Suhi Potok

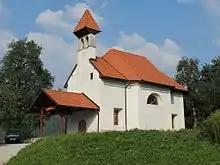
Saint Andrew's Church

A chapel of ease dedicated to Saint Andrew was built in the village in 1758 based on the plans for the parish church in Mozelj. A previous church stood at the site as early as the 17th century, indicated also by a missal from 1641. The now-abandoned church has a single nave and a bell-gable. Saint Andrew's Church is located on the edge of the village and is registered as cultural heritage. The original structure was mentioned by Johann Weikhard von Valvasor in 1689, who stated that it had three altars. After the Second World War, when Suhi Potok was nearly abandoned, the church was used as a barn, after which it started to deteriorate. The originally wooden shingled roof was replaced with a tiled roof in the fall of 2006 to prevent further deterioration of the building.